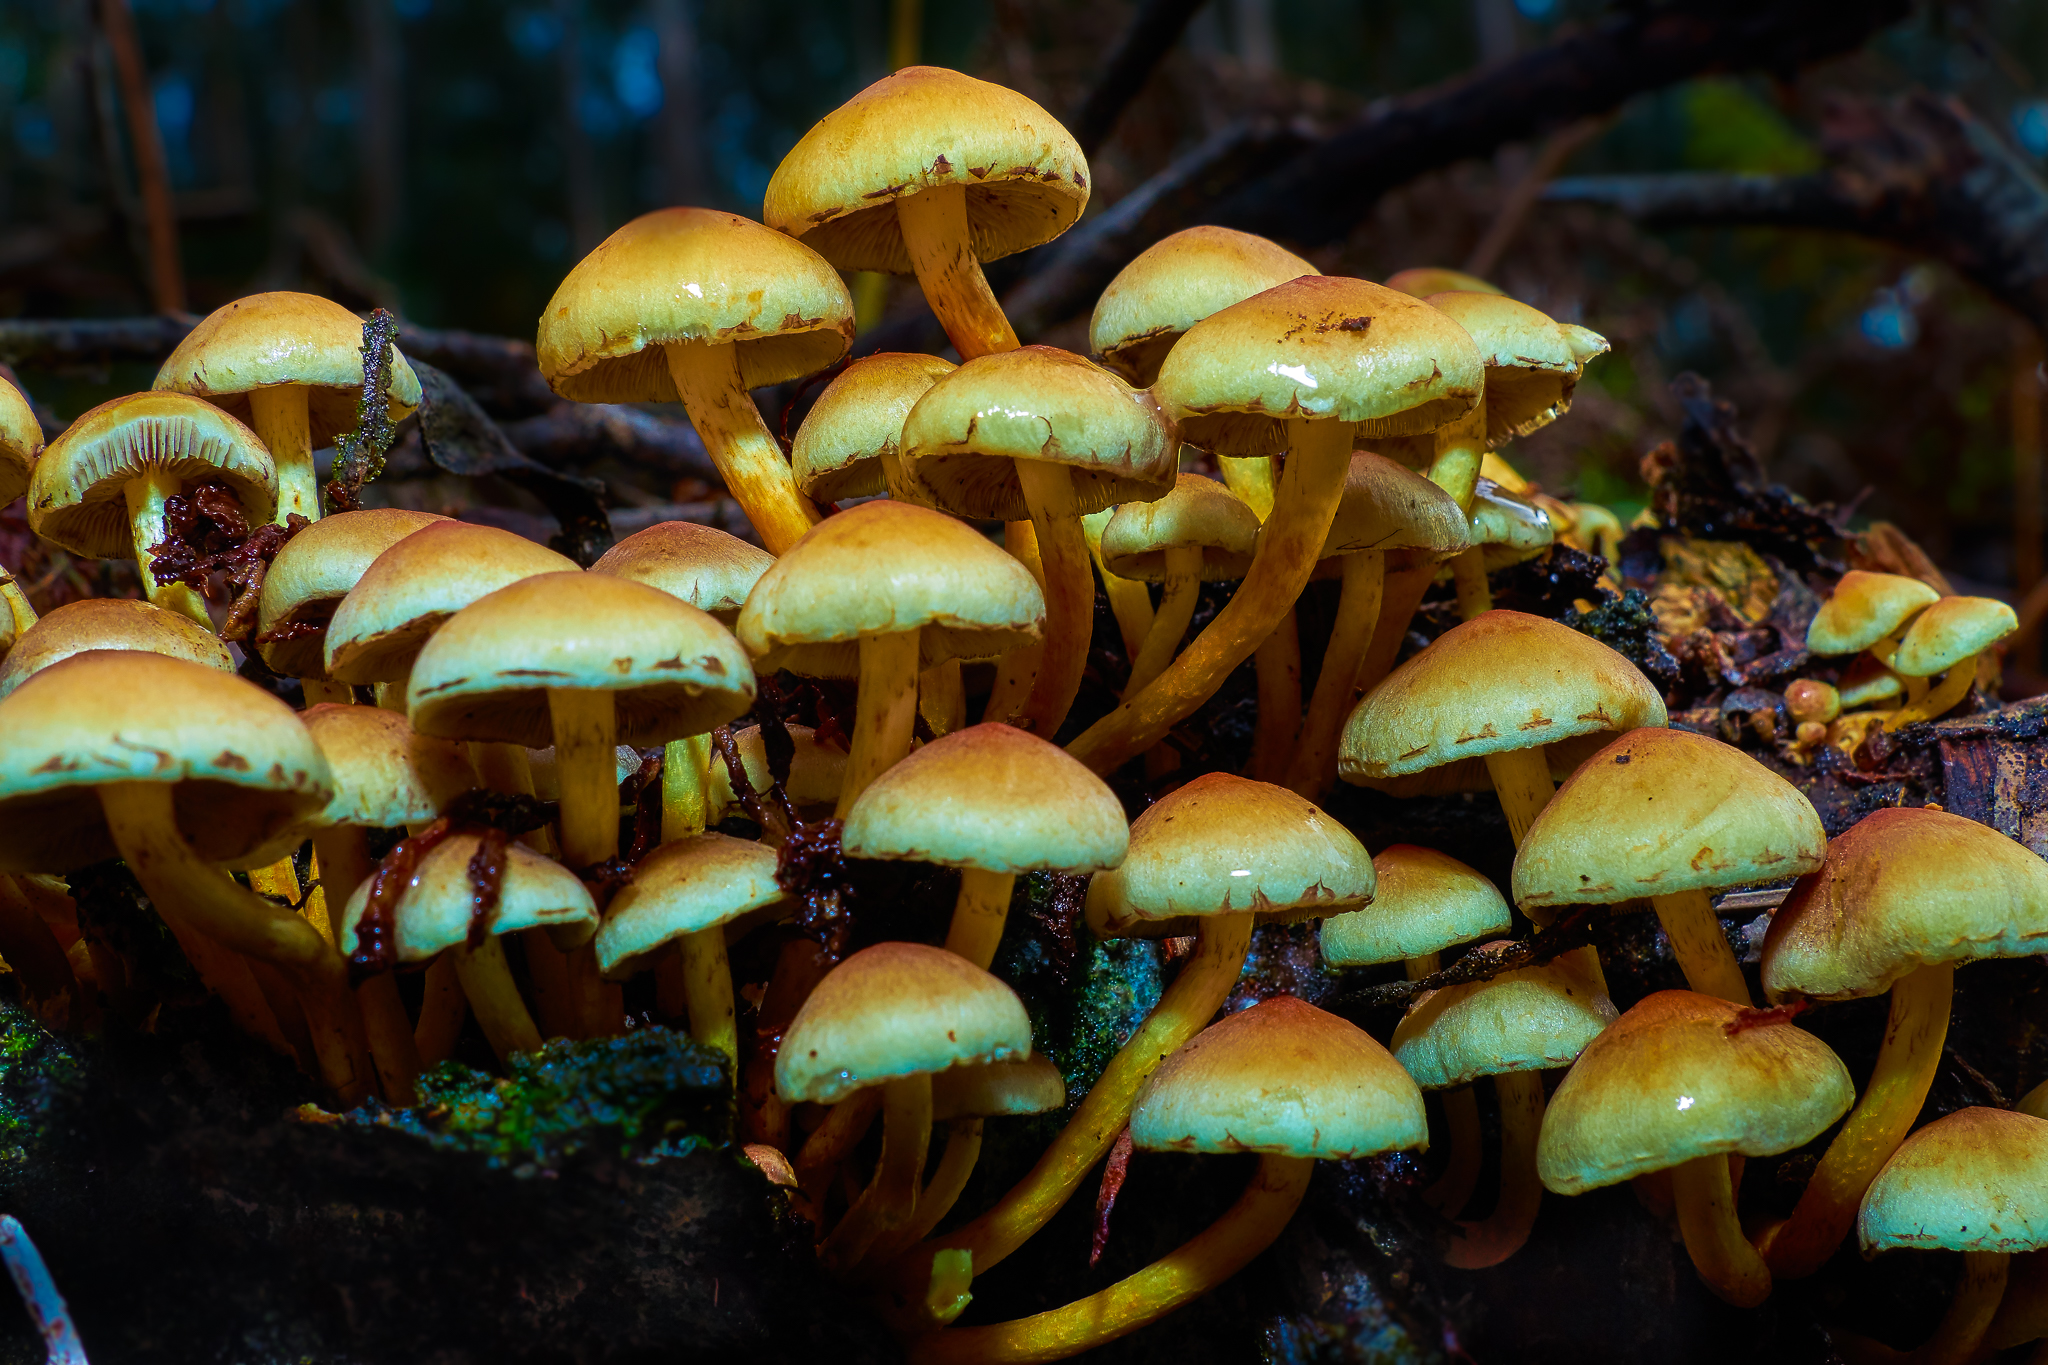
nature, forest, macro, autumn, mushroom, fungus, mushrooms, naturaleza, setas, lumixfz1000, fz1000, bolete, ggl1, xovesphoto, panasoniclumixfz1000, macro photography, edible mushroom, medicinal mushroom, agaricaceae